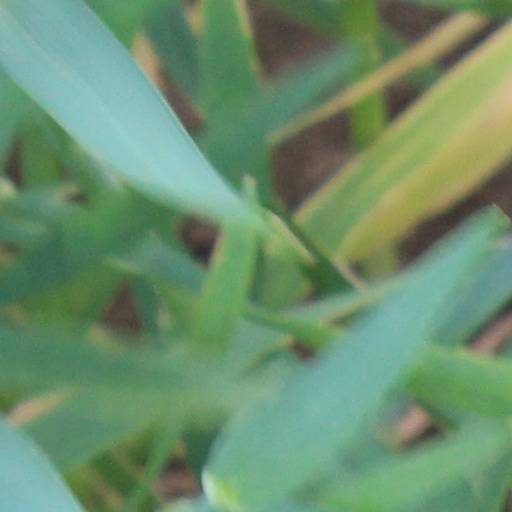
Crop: wheat